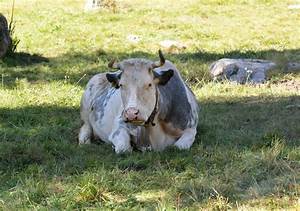
Label: cow